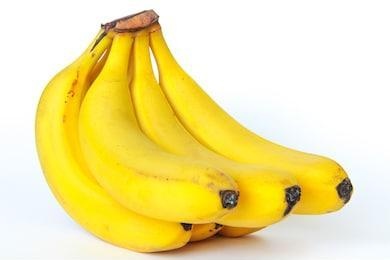
Label: banana